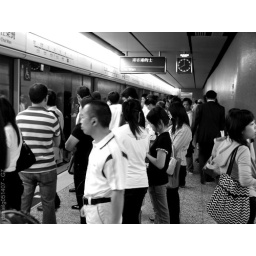
All these people are waiting for their ride home at the highly efficient MTR subway train in Hong Kong